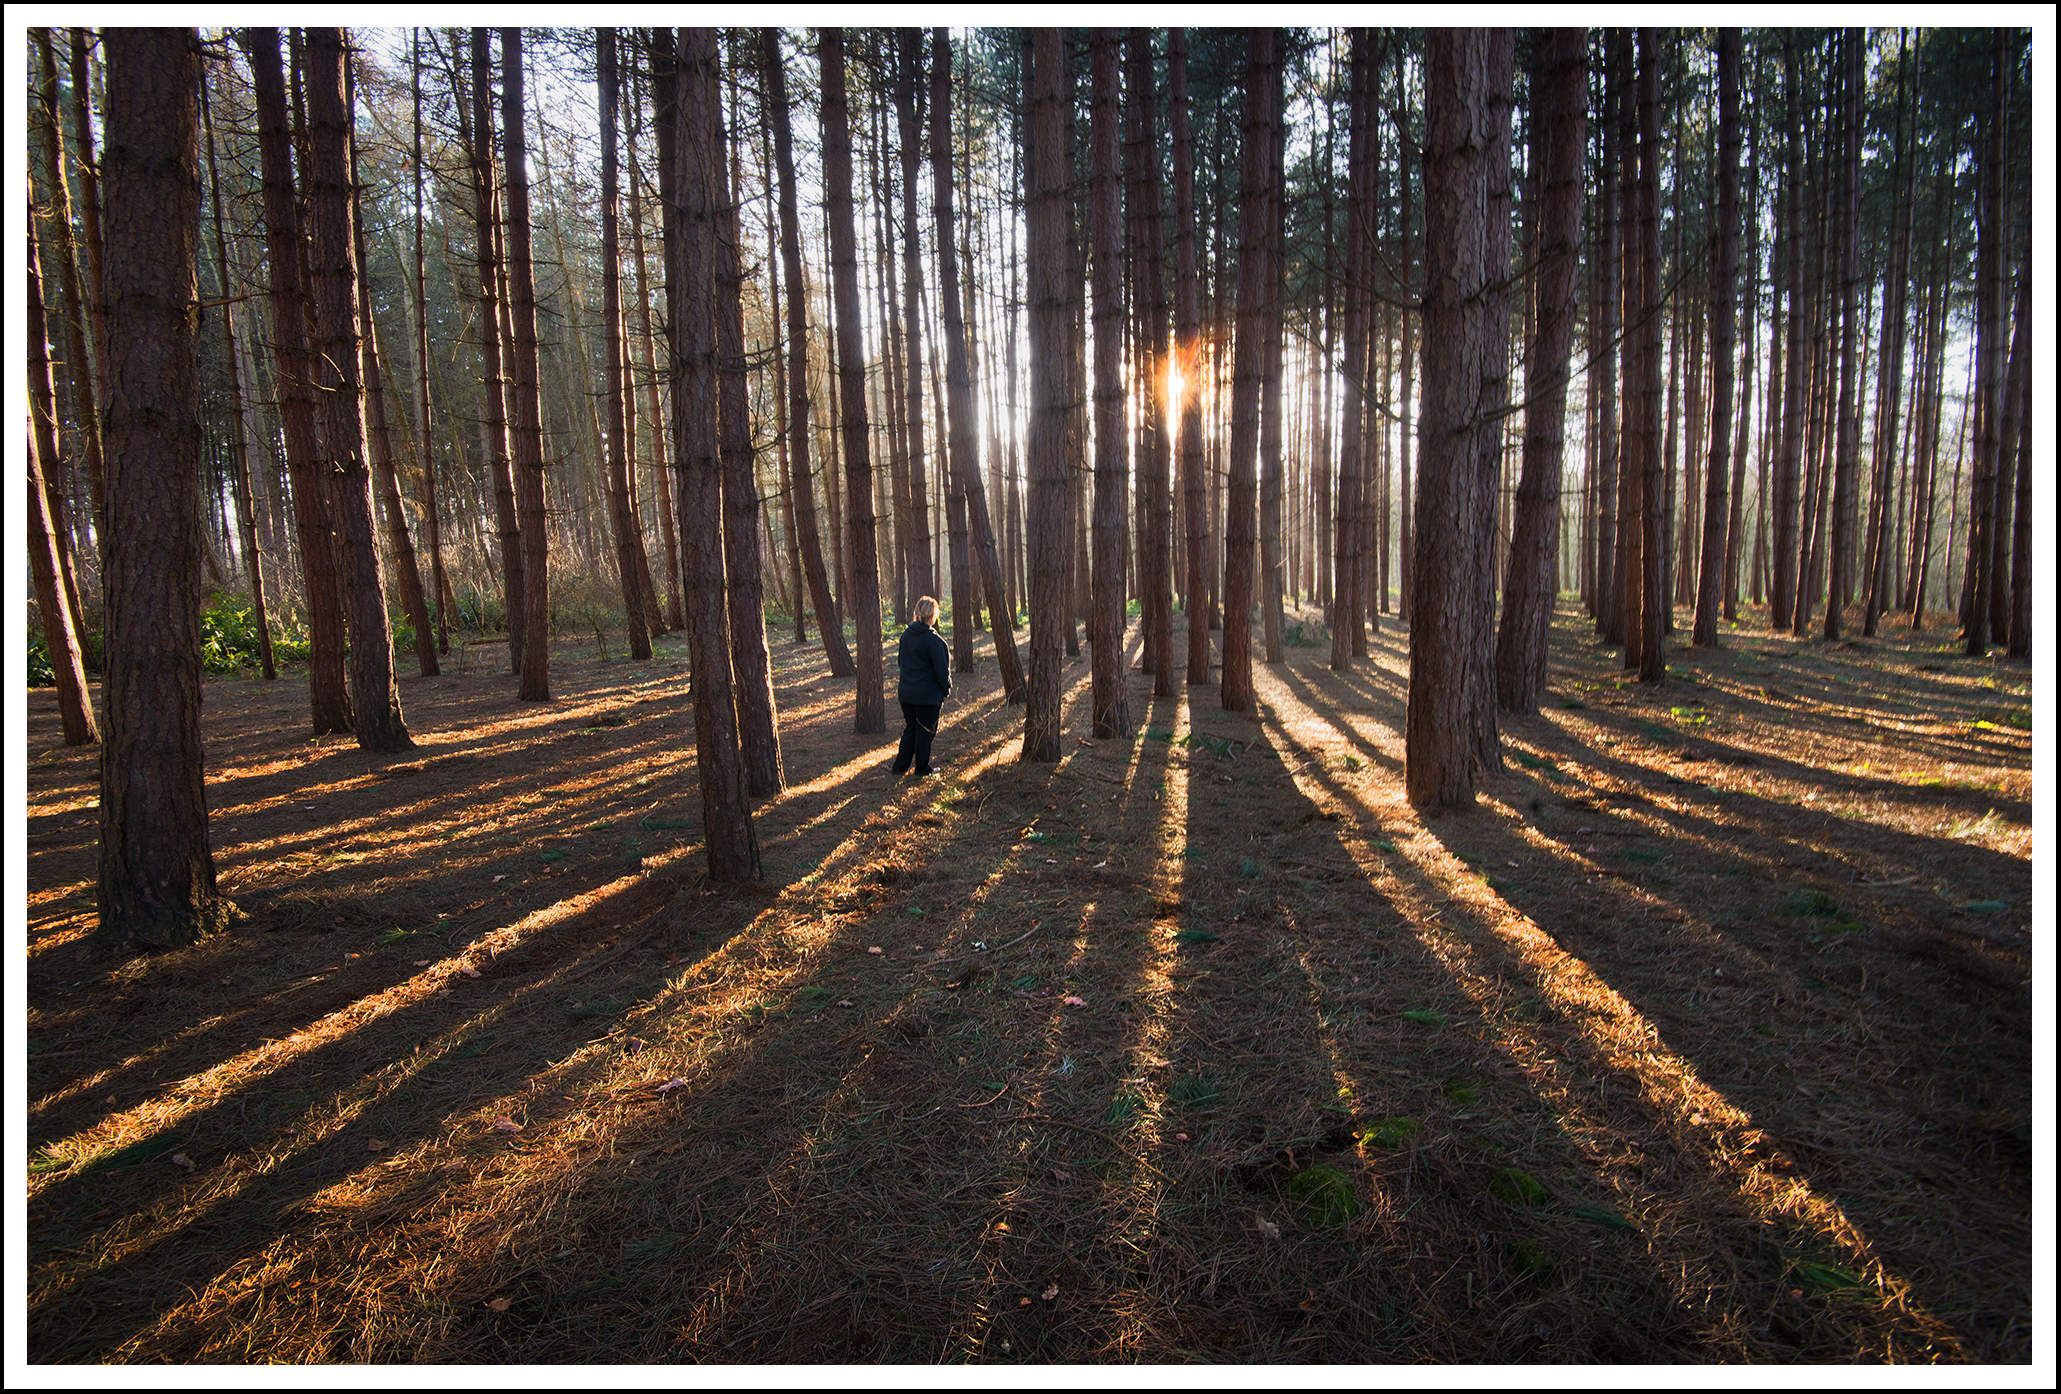
tree, forest, person, light, plant, wood, sunshine, sun, sunlight, trunk, dark, autumn, shadow, soil, nikon, fir, straight, trees, woods, yorkshire, shadows, figure, wideangle, plantation, lightbeams, wakefield, nikkor, woodland, habitat, ecosystem, managed, newmillerdam, natural environment, woody plant